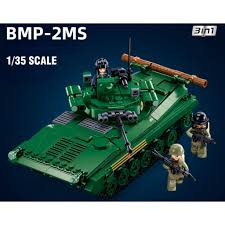
Label: BMP